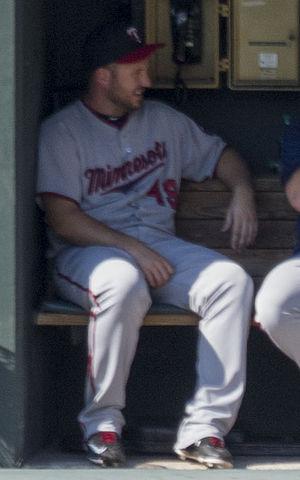
Kevin Martin Jepsen est un lanceur de relève droitier de la Ligue majeure de baseball.